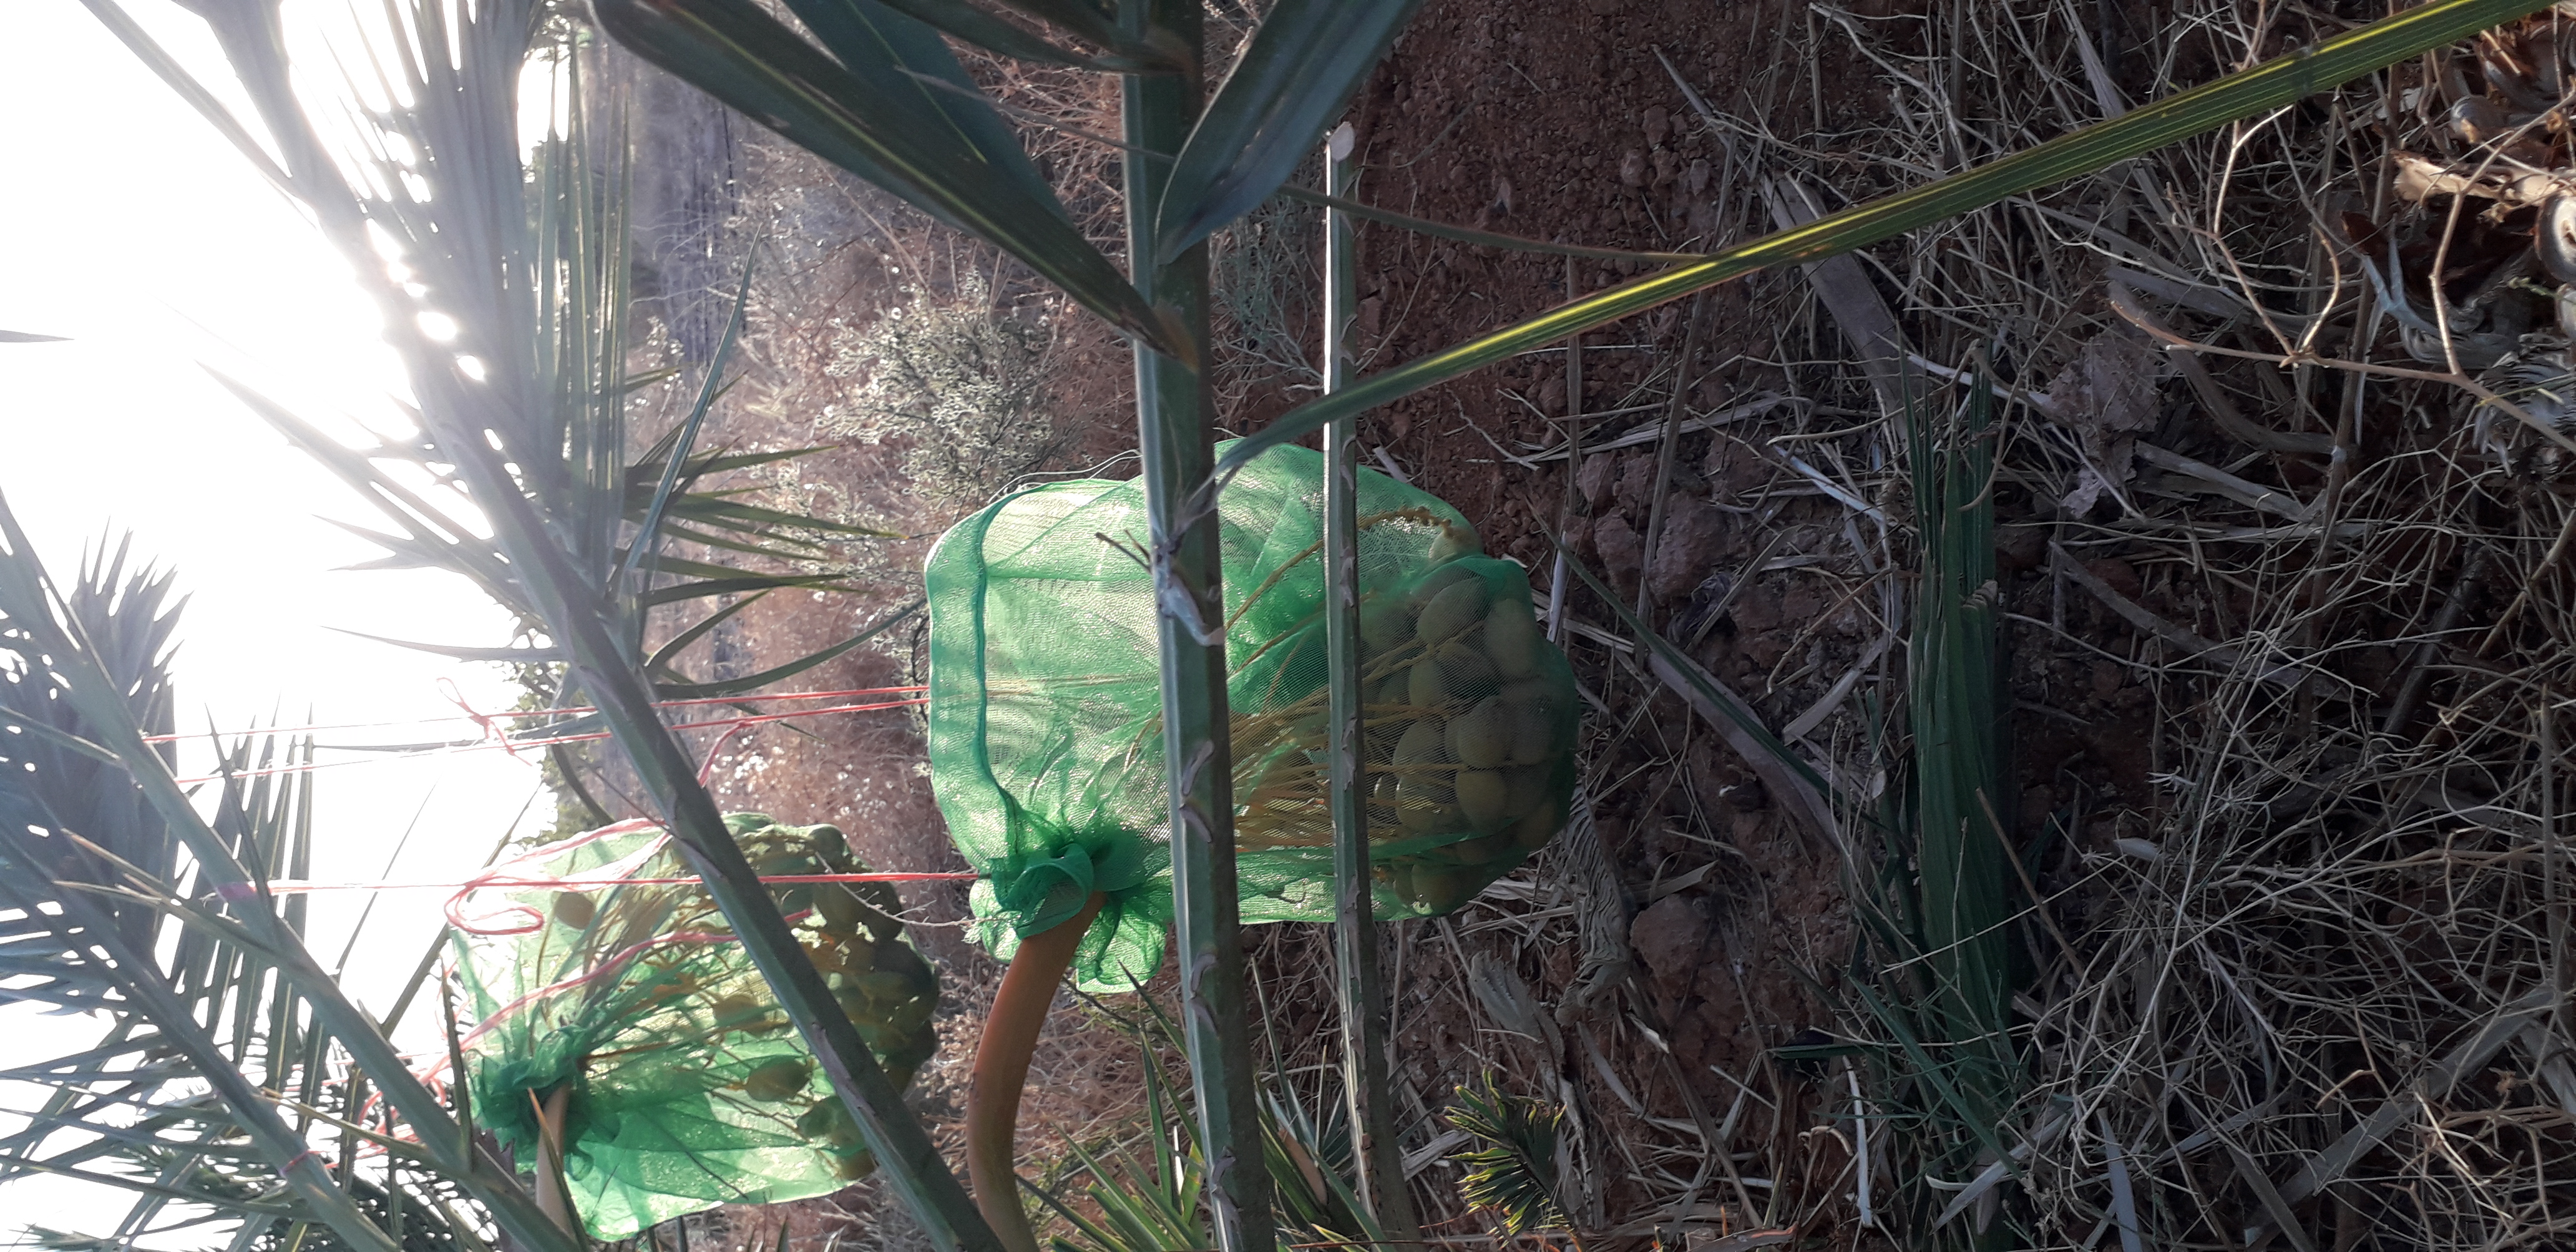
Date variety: Boumajhoul